Eikev

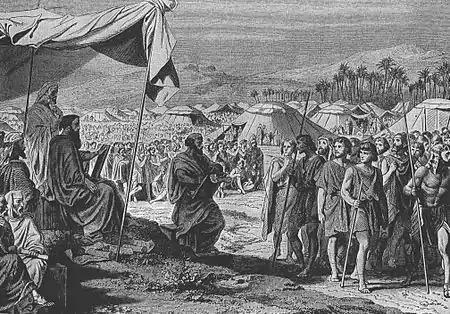
"The Numbering of the Israelites" (19th-century engraving by Henri Félix Emmanuel Philippoteaux)

A midrash taught that the Israelites were counted on ten occasions: (1) when they went down to Egypt (as reported in Deuteronomy 10:22), (2) when they went up out of Egypt, (3) at the first census in Numbers, (4) at the second census in Numbers, (5) once for the banners, (6) once in the time of Joshua for the division of the Land of Israel, (7) once by Saul, (8) a second time by Saul, (9) once by David, and (10) once in the time of Ezra.